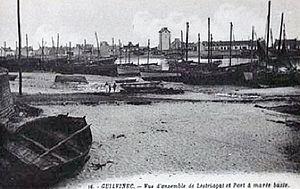
Le port de Lestriagat (Léchiagat) au début du XXe siècle.
Treffiagat [tʁefjagat] ou Treffiagat-Léchiagat [tʁefjagat leʃjagat] est une commune du département du Finistère, dans la région Bretagne, en France ; elle est littorale de l'océan Atlantique.
Guilvinec [gilvinɛk], très souvent appelée Le Guilvinec, est une commune du département du Finistère, en région Bretagne, en France.